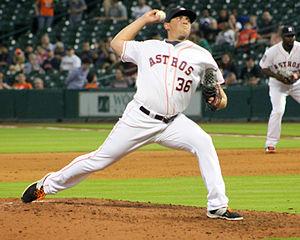
William Harris est un lanceur de relève droitier des Ligues majeures de baseball jouant avec les Astros de Houston.